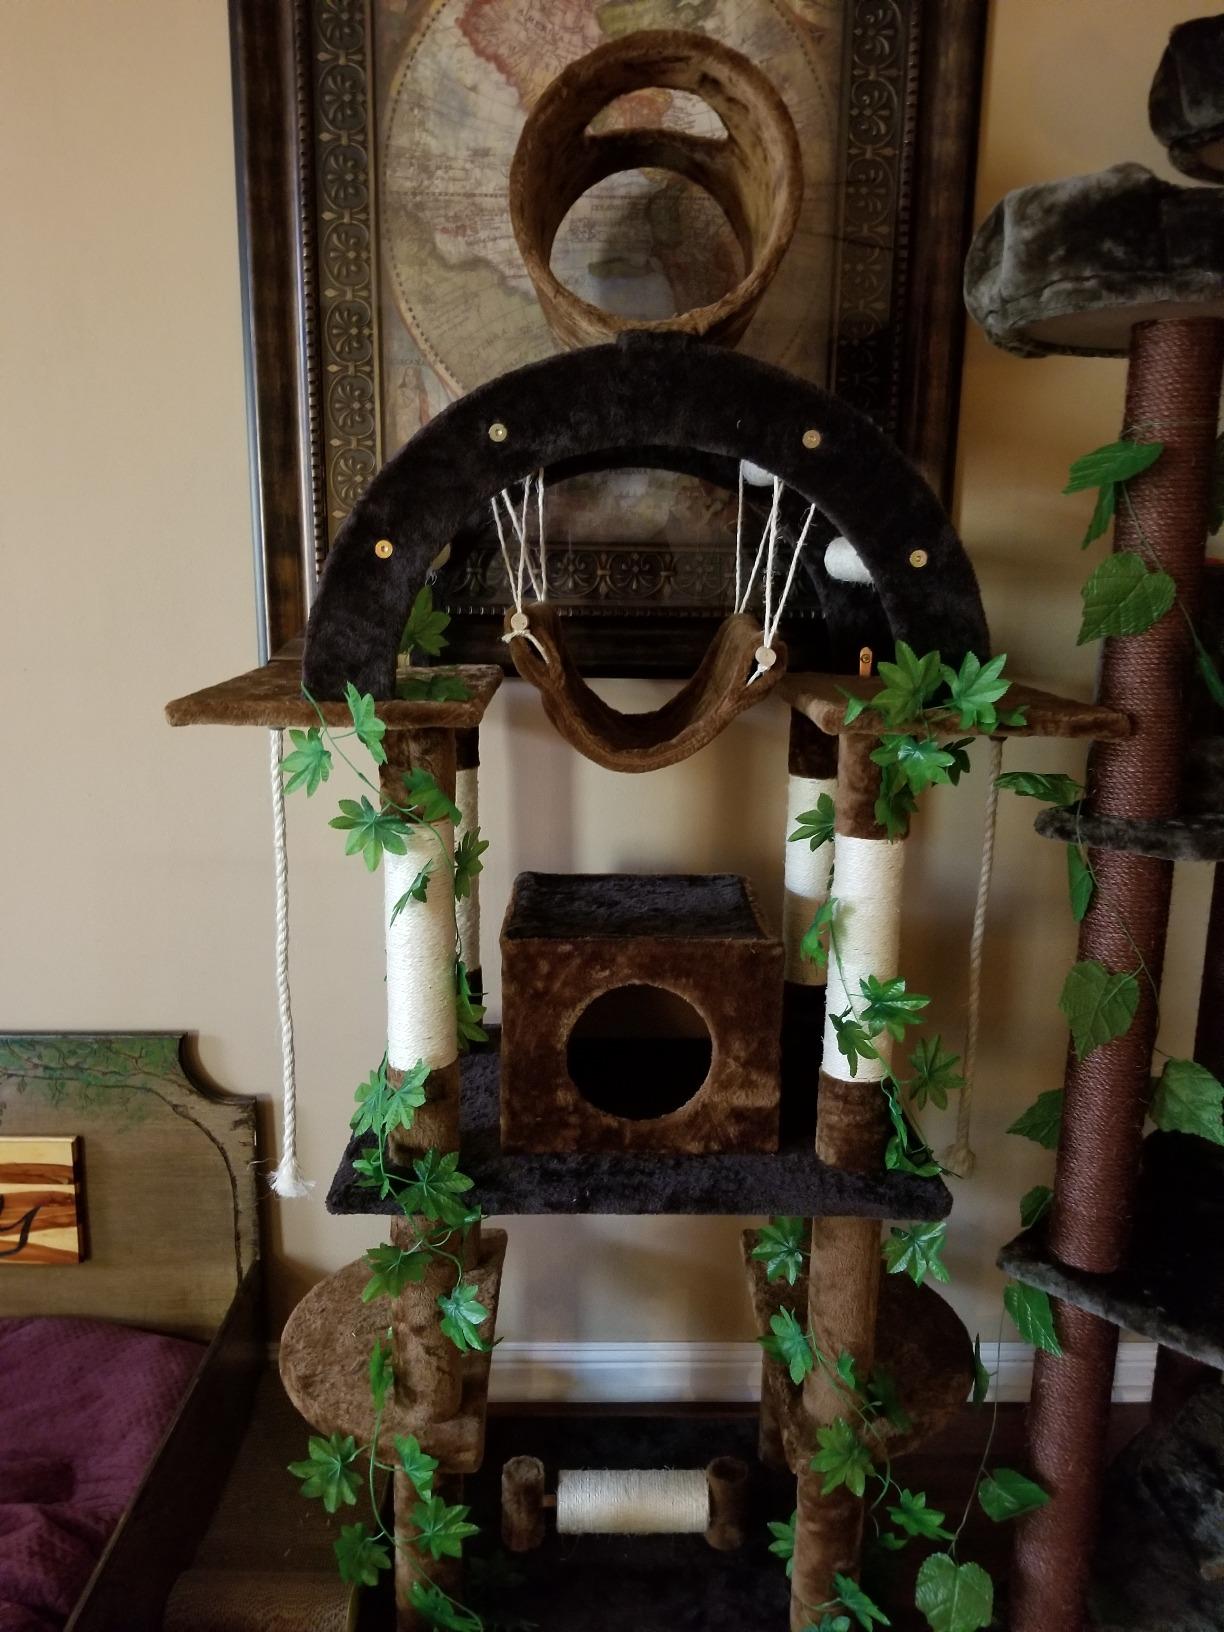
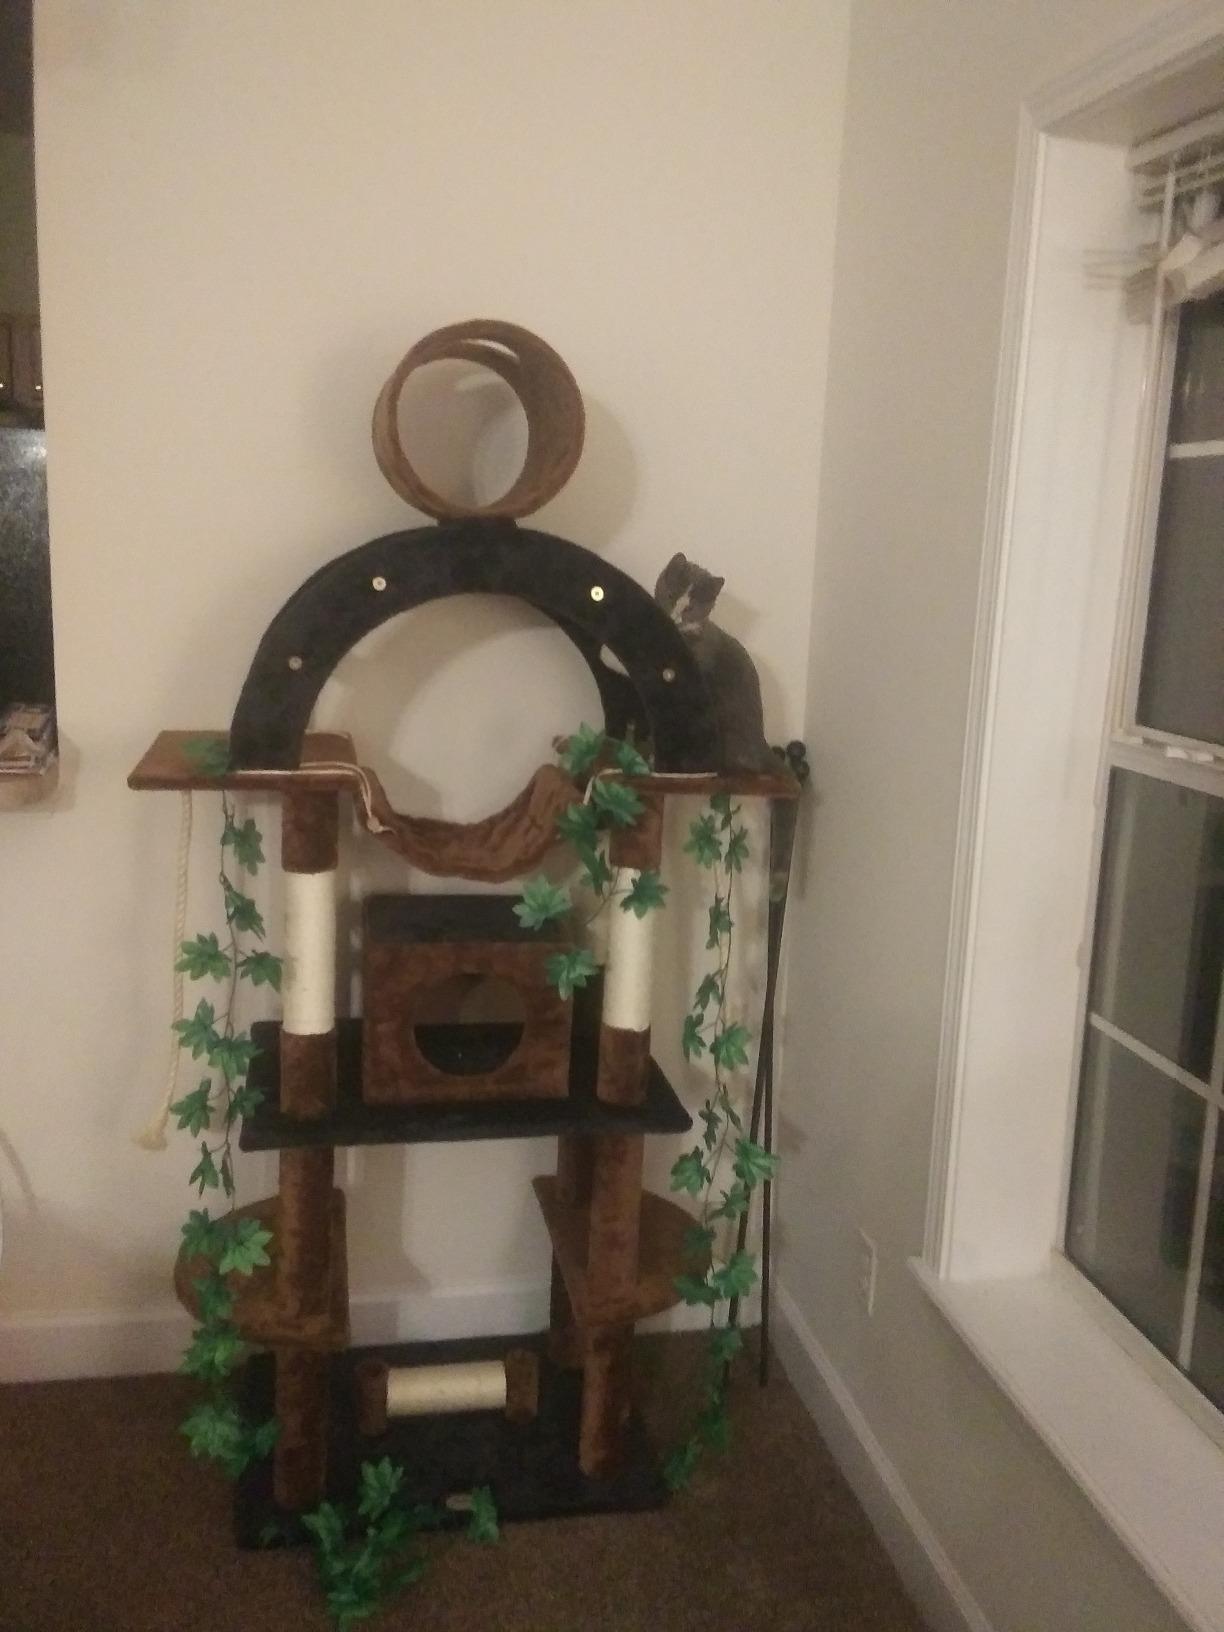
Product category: items_cat tree
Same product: yes